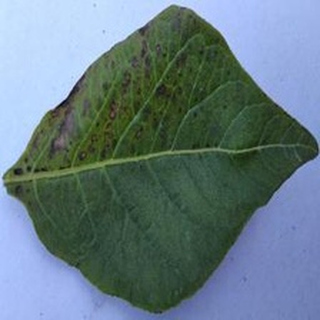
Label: potato_early_blight